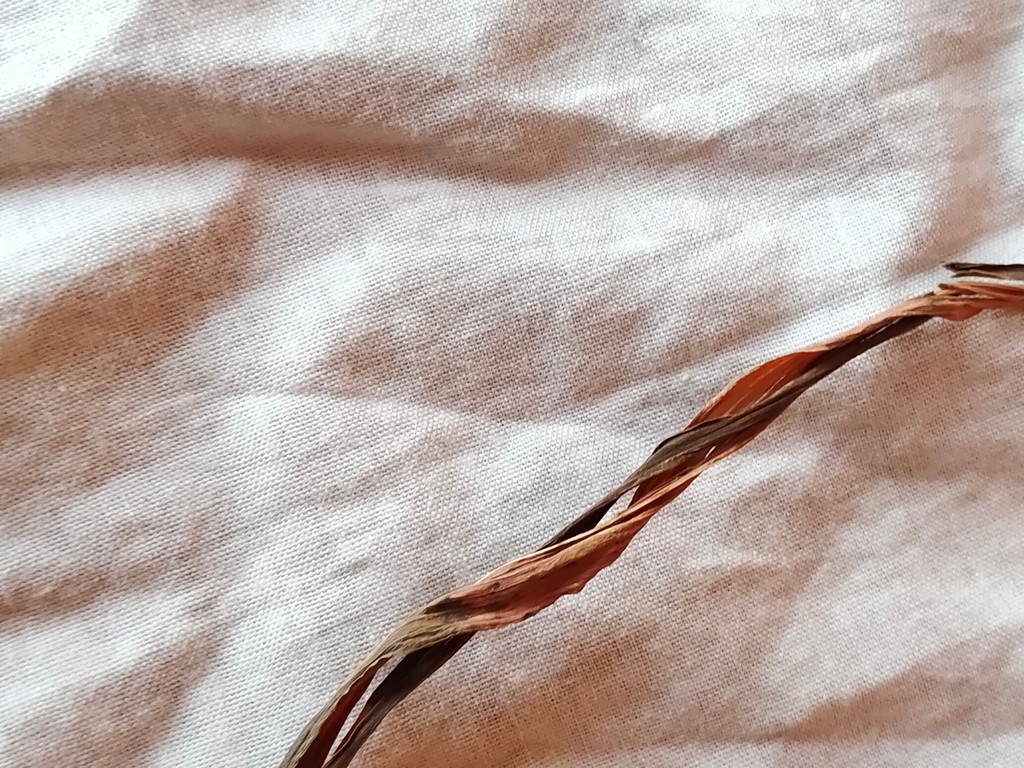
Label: Dried